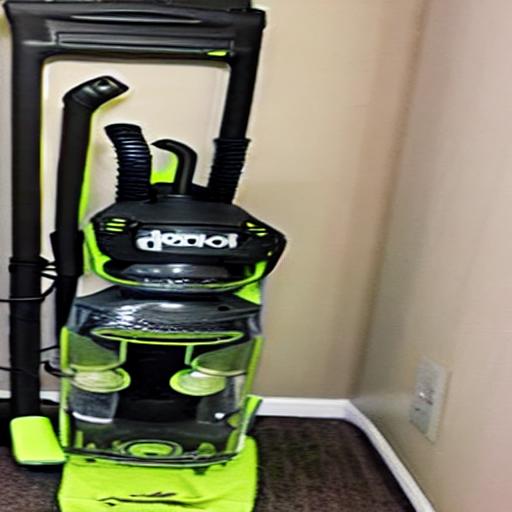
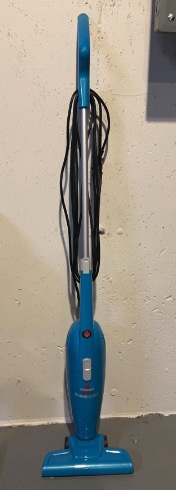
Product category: items_vacuum
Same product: no